Feast of the Transfiguration

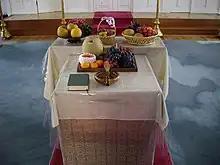
First Fruits brought to be blessed on the Feast of the Transfiguration (Japanese Orthodox Church)

In the Byzantine Catholic and Eastern Orthodox Churches, the Transfiguration falls during the Dormition Fast, but in recognition of the feast the fast is relaxed somewhat and the consumption of fish, wine and oil is allowed on this day.